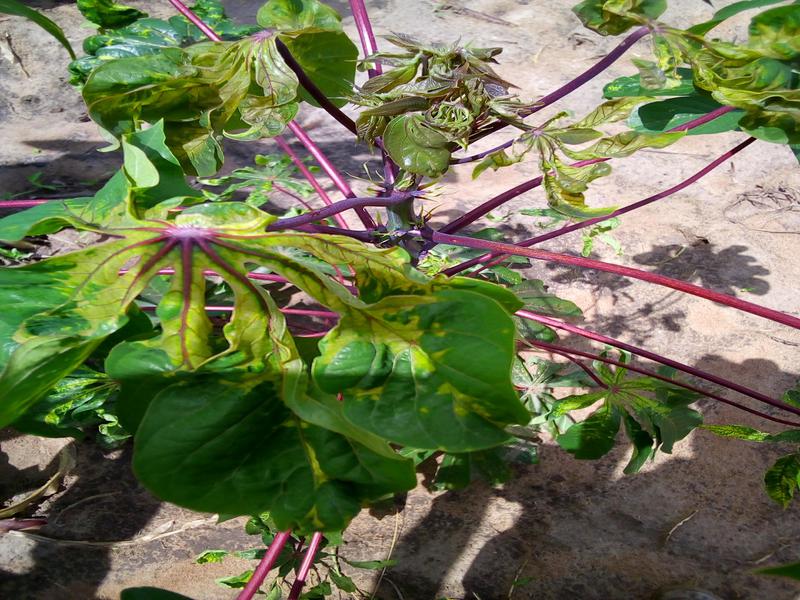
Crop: cassava
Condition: mosaic_disease